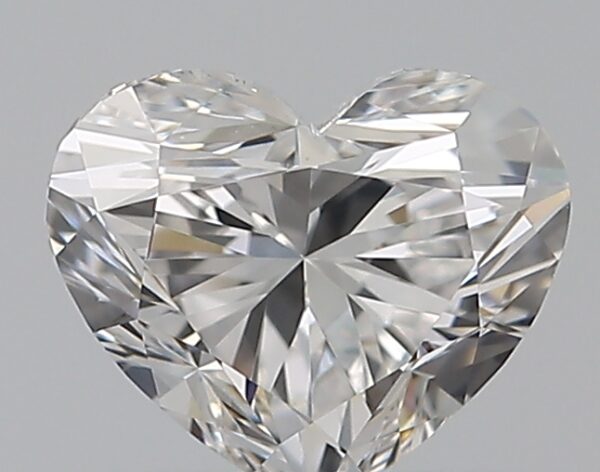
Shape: heart
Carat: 0.5
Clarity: VS2
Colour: E
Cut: EX
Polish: EX
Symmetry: VG
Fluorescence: N
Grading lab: GIA
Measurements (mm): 4.65 x 5.52 x 3.3